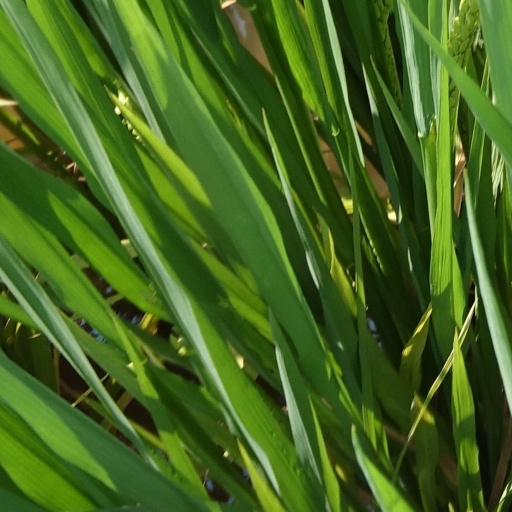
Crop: rice